Balli Kombëtar

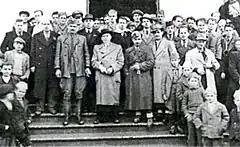
Convention of Ballists in Tetovo 1944 (centre left Xhem Hasa)

In Vardar Macedonia, when it was a part of the independent state of Albania, the German and Ballist forces had occasional skirmishes with Yugoslav partisans. Kicevo, which remained in the hands of Macedonian and Albanian Partisan units following the capitulation of Italy, was attacked by the Ballists of Xhem Hasa in early November 1943. After 7 days of fierce fighting, the Partisans were defeated and forced to retreat from the city. Fiqri Dine, Xhem Hasa and Hysni Dema, as well as three German Majors, also directed military campaigns against the Albanian and Yugoslav partisans. When Maqellarë, midway between Debar and Peshkopi, was recaptured by the Fifth Partisan Brigade, the Germans with the assistance of the Ballist forces of Xhem Hasa launched an attack from Debar, defeating the partisans. The main centres of the Balli Kombëtar in these regions were Kosovska Mitrovica, Drenica and Tetovo. It was noted that the Balli Kombëtar in these regions were more aggressive than the Ballists of Albania. With the tables now turned in their favour many Ballists saw an opportunity to take their revenge upon their Serbian neighbours for the suffering they had endured over previous two decades, burning perhaps as many as 30,000 houses belonging to Serbs and Montenegrins. Most vulnerable to these attacks were Serbs who had settled in Kosovo in the interwar period.